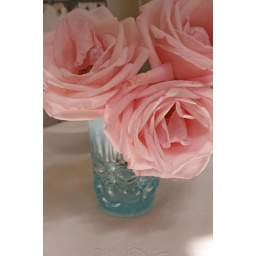
in a blue glass from Anthropologie